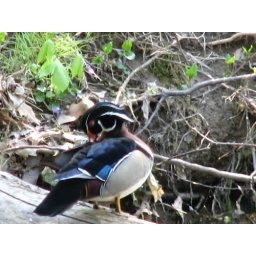
male wood duck by bigshoot1966